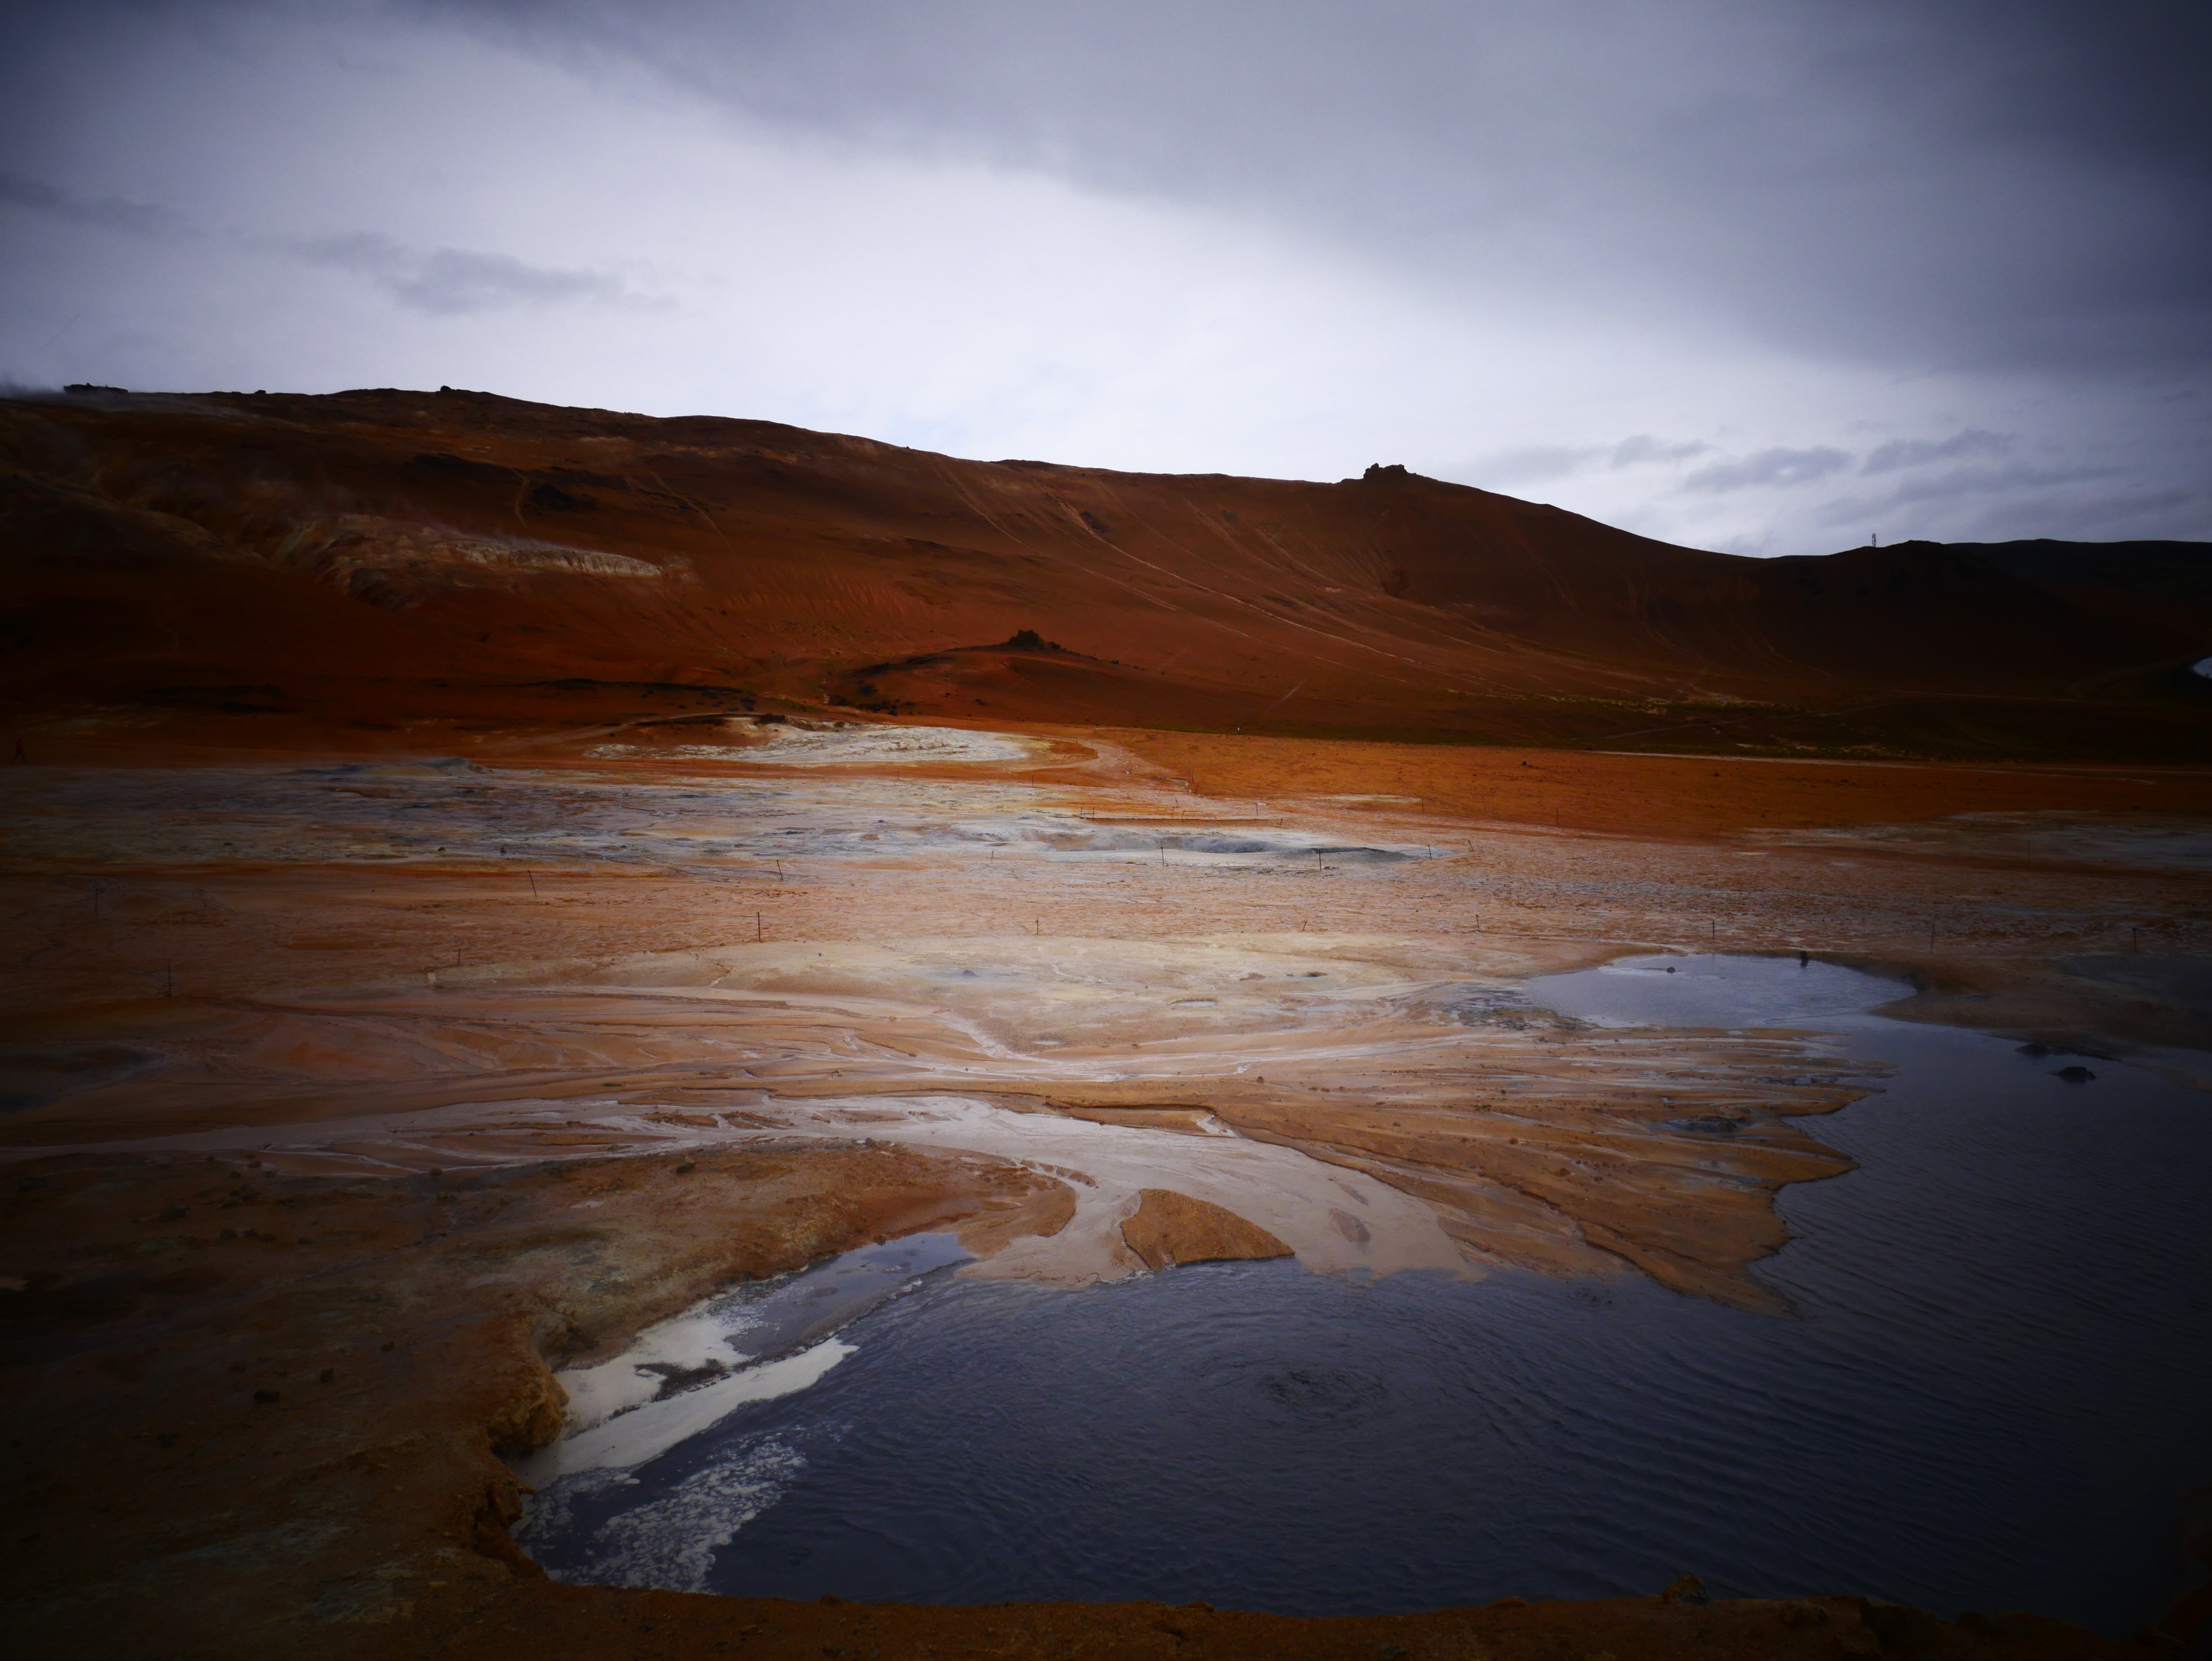
sky, nature, natural environment, geology, wilderness, cloud, atmosphere, reflection, morning, geological phenomenon, sand, horizon, landscape, ecoregion, sea, hill, evening, desert, highland, rock, sunlight, mountain, national park, dawn, dusk, terrain, tundra, plain, vacation, lake, aeolian landform, sunset